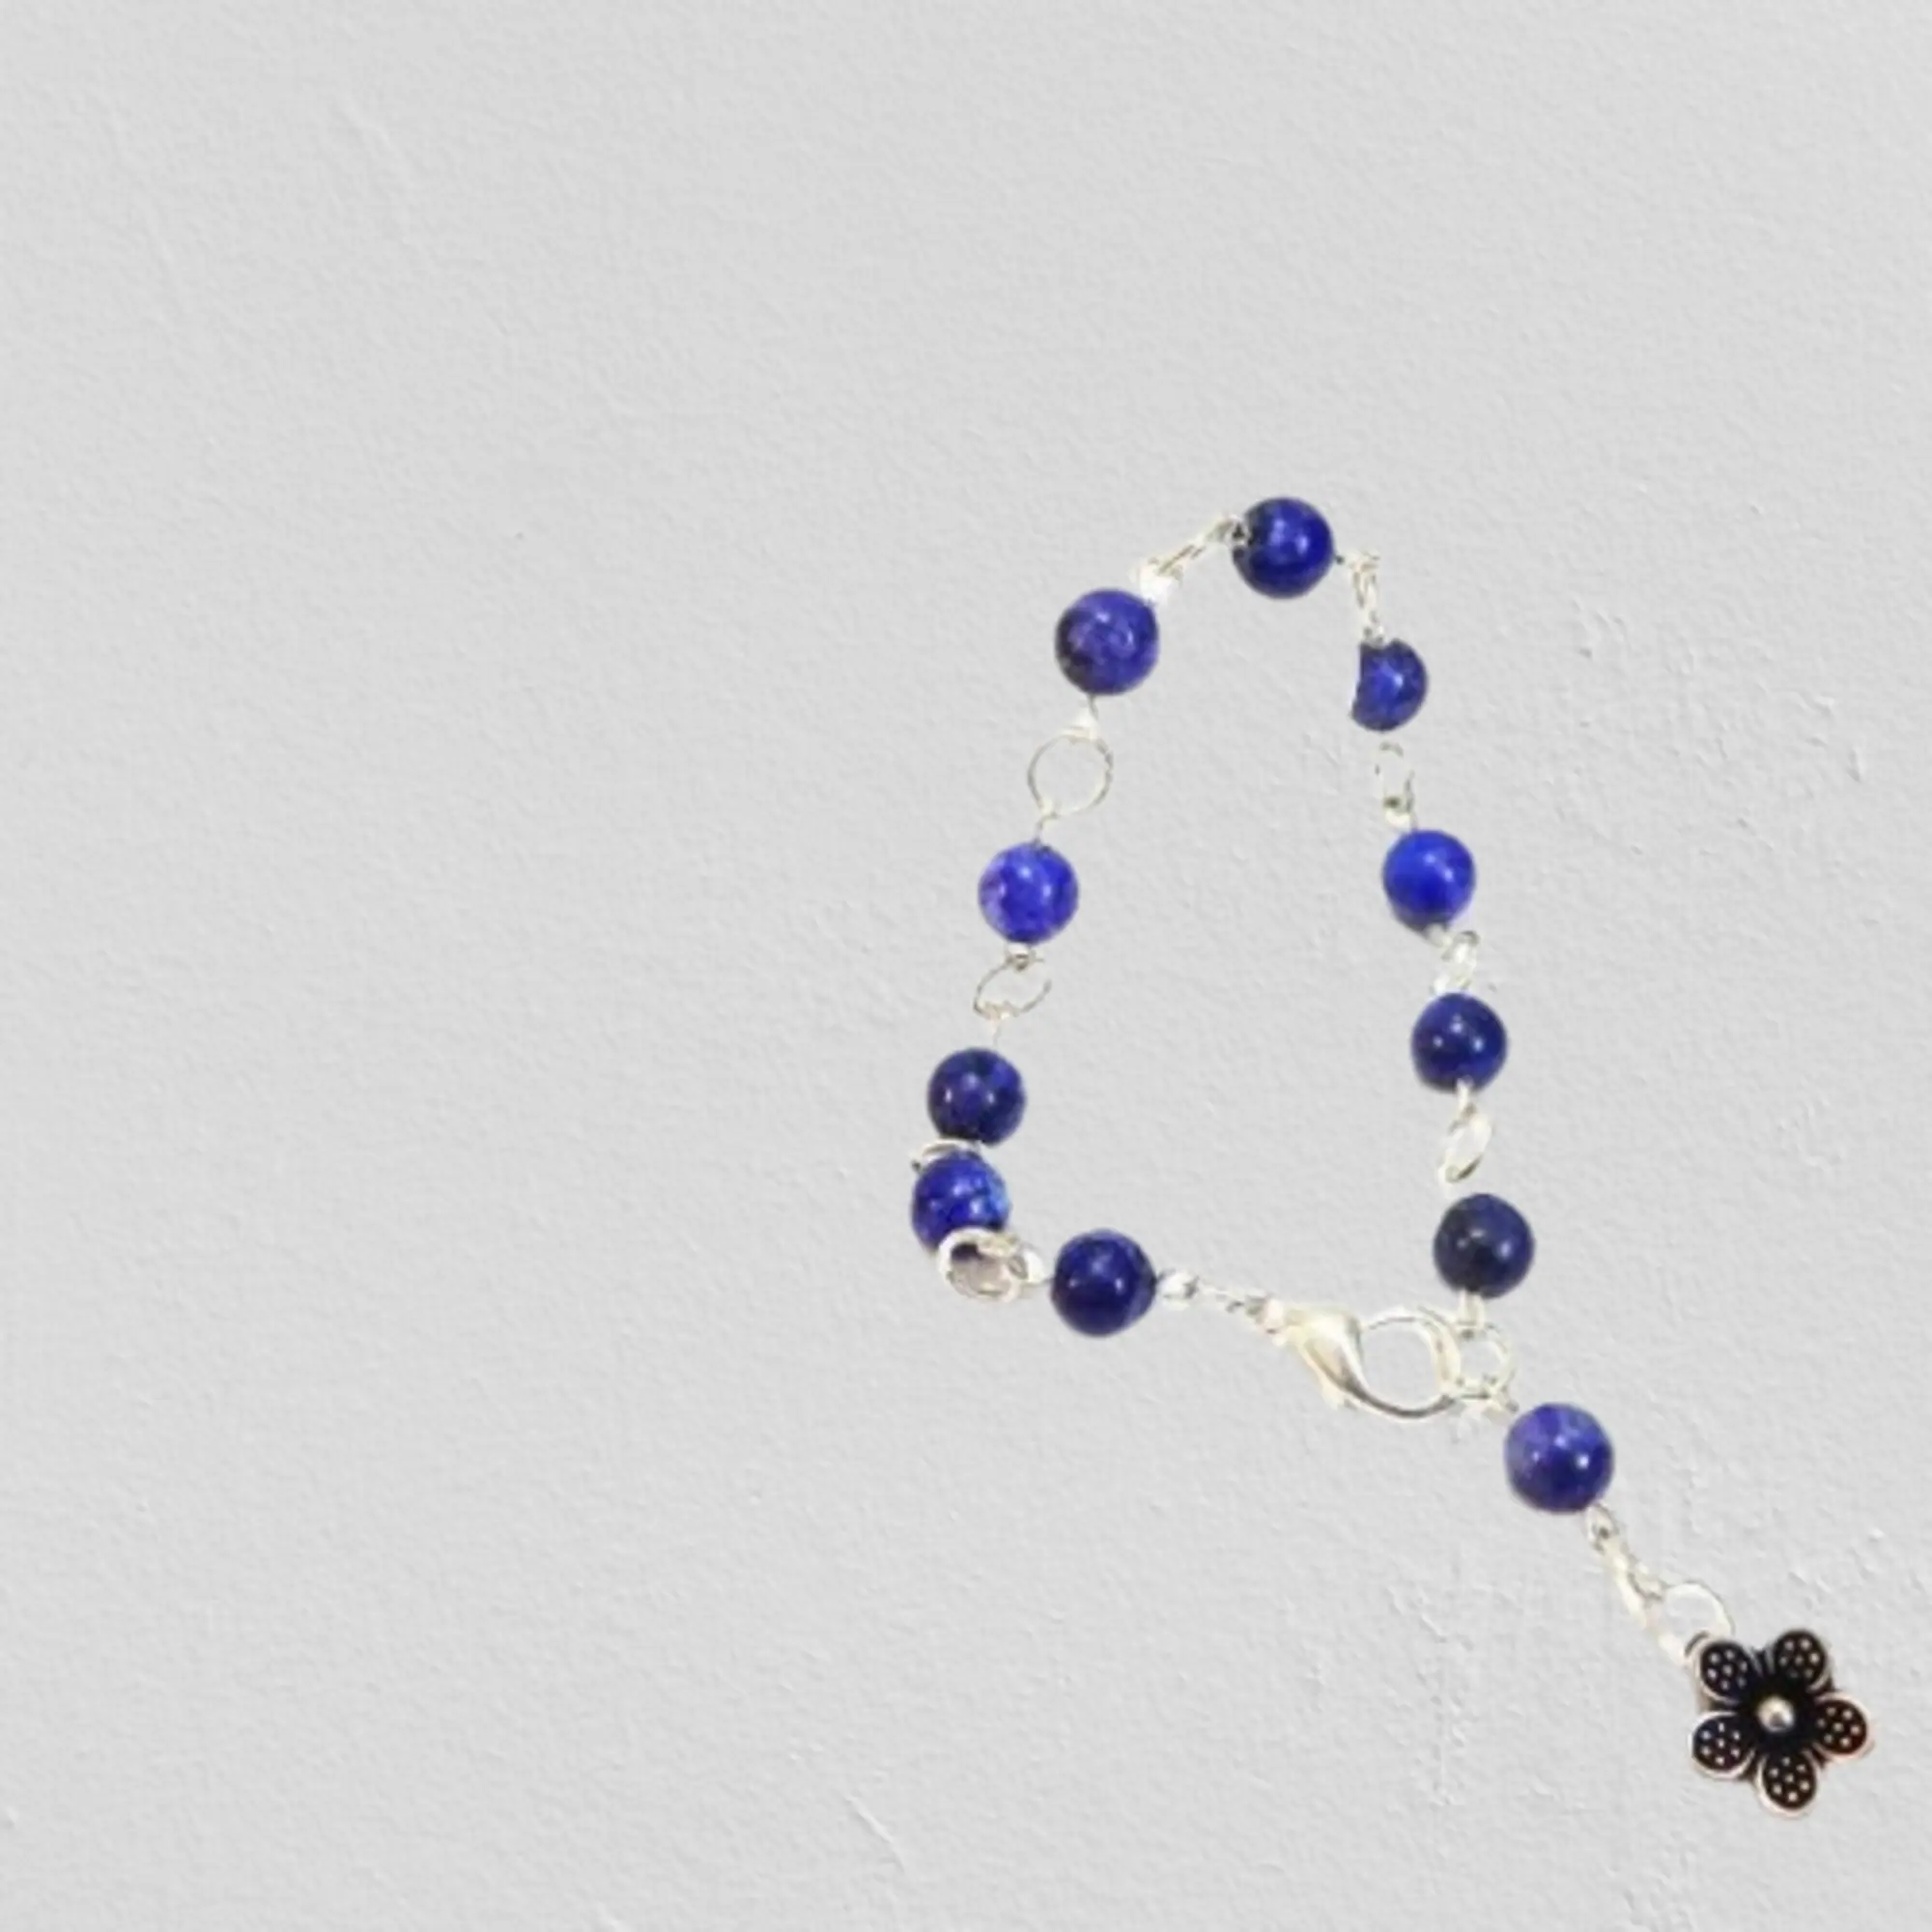
Jaya Vision Enterprises Gemstone Lapis Lazuli with charm Bracelet
Type: Bracelets
Brand: JAYA VISION ENTERPRISES
Price: Rs. 590
 Lapis Lazuli Bracelet for Third Eye ChakraLapis Lazuli brings about clearity of mind and gives self confidence. Helps in meditation and causes spritual upliftmentHelps in Chronic Pain, Asthama, AIDS, Brain injury, Ears and detoxifying body.